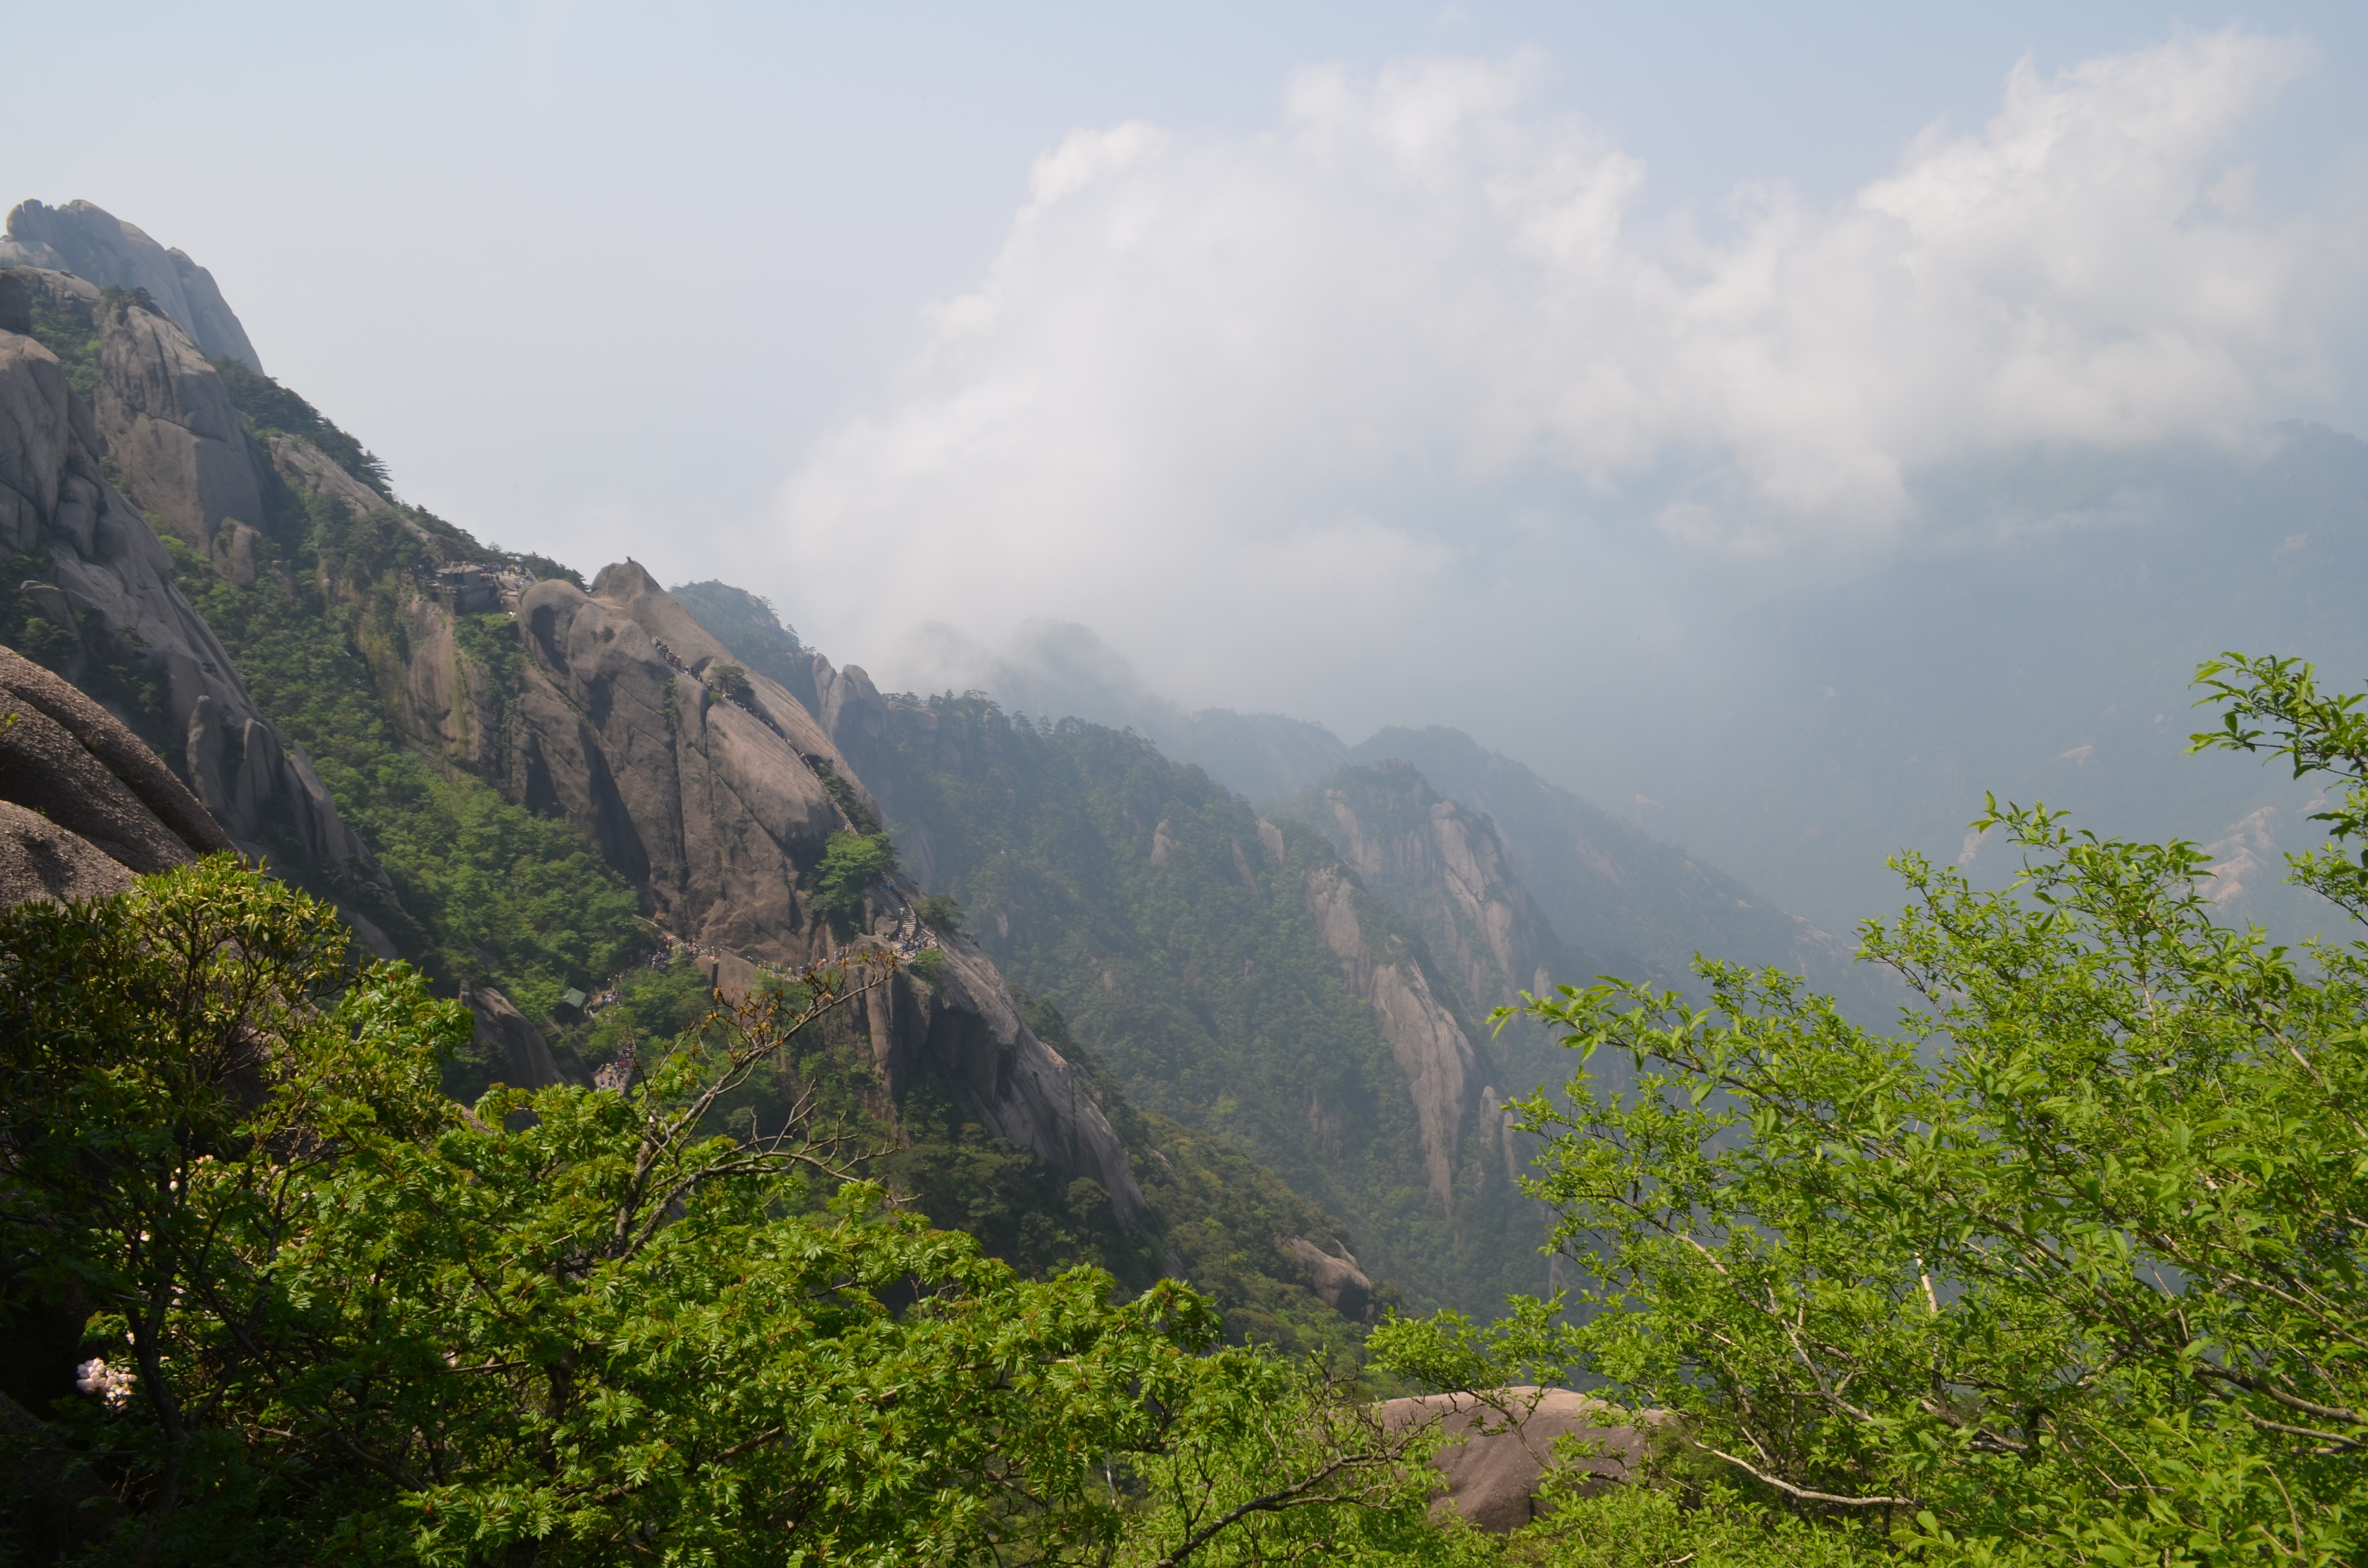
landscape, nature, forest, wilderness, walking, mountain, cloud, hill, adventure, valley, mountain range, natural, ridge, alps, plateau, china, views, huangshan, landform, mountain pass, geographical feature, atmospheric phenomenon, mountainous landforms